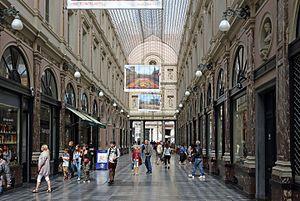
Bruxelles (Belgique)
La Galerie du Roi à Bruxelles fait partie des Galeries royales Saint-Hubert construites par l'architecte Jean-Pierre Cluysenaar et s'étend de la rue des Bouchers à la rue d'Arenberg. Elle abrite notamment le Théâtre royal des Galeries.